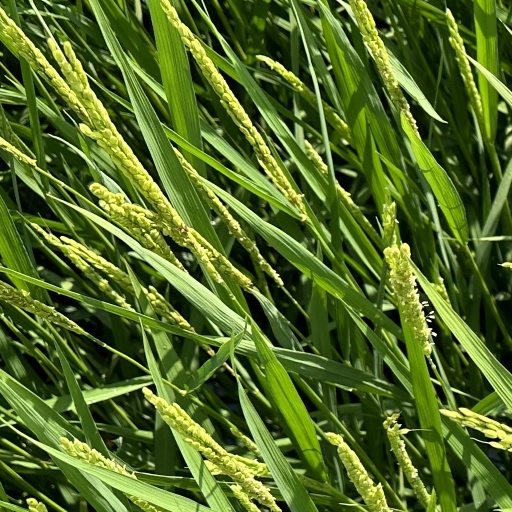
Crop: rice